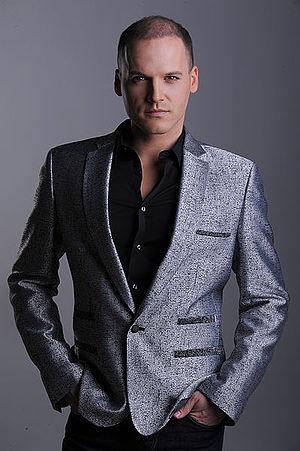
André Vásáry, BudapestMagyar: Vásáry André, 2012, Budapest
André Vásáry est un chanteur hongrois, né le 17 juillet 1982 à Debrecen, révélé au public en 2009, par une émission de la télévision Hongroise dénommée Csillag Születik où il interpréta « il était une fois dans l'Ouest » d'Ennio Morricone.